Sadler's Wells Theatre

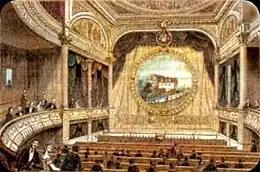
interior of Victorian playhouse, with stalls, circle and at top gallery

Phelps believed that the theatre should be a "place for justly representing the works of our great dramatic poets", particularly since the leading London theatres were not presenting "the real drama of England". His biographer J. P. Wearing writes: